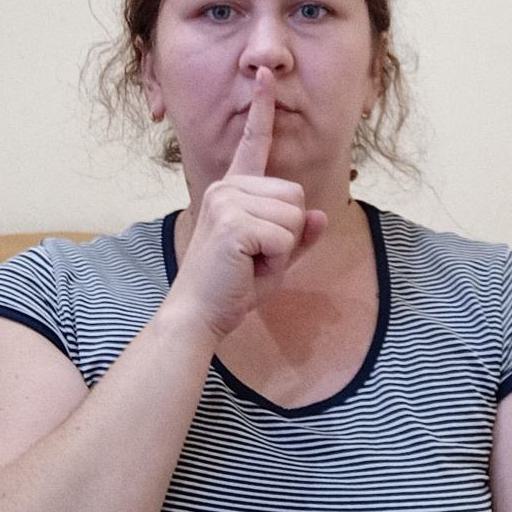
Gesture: mute